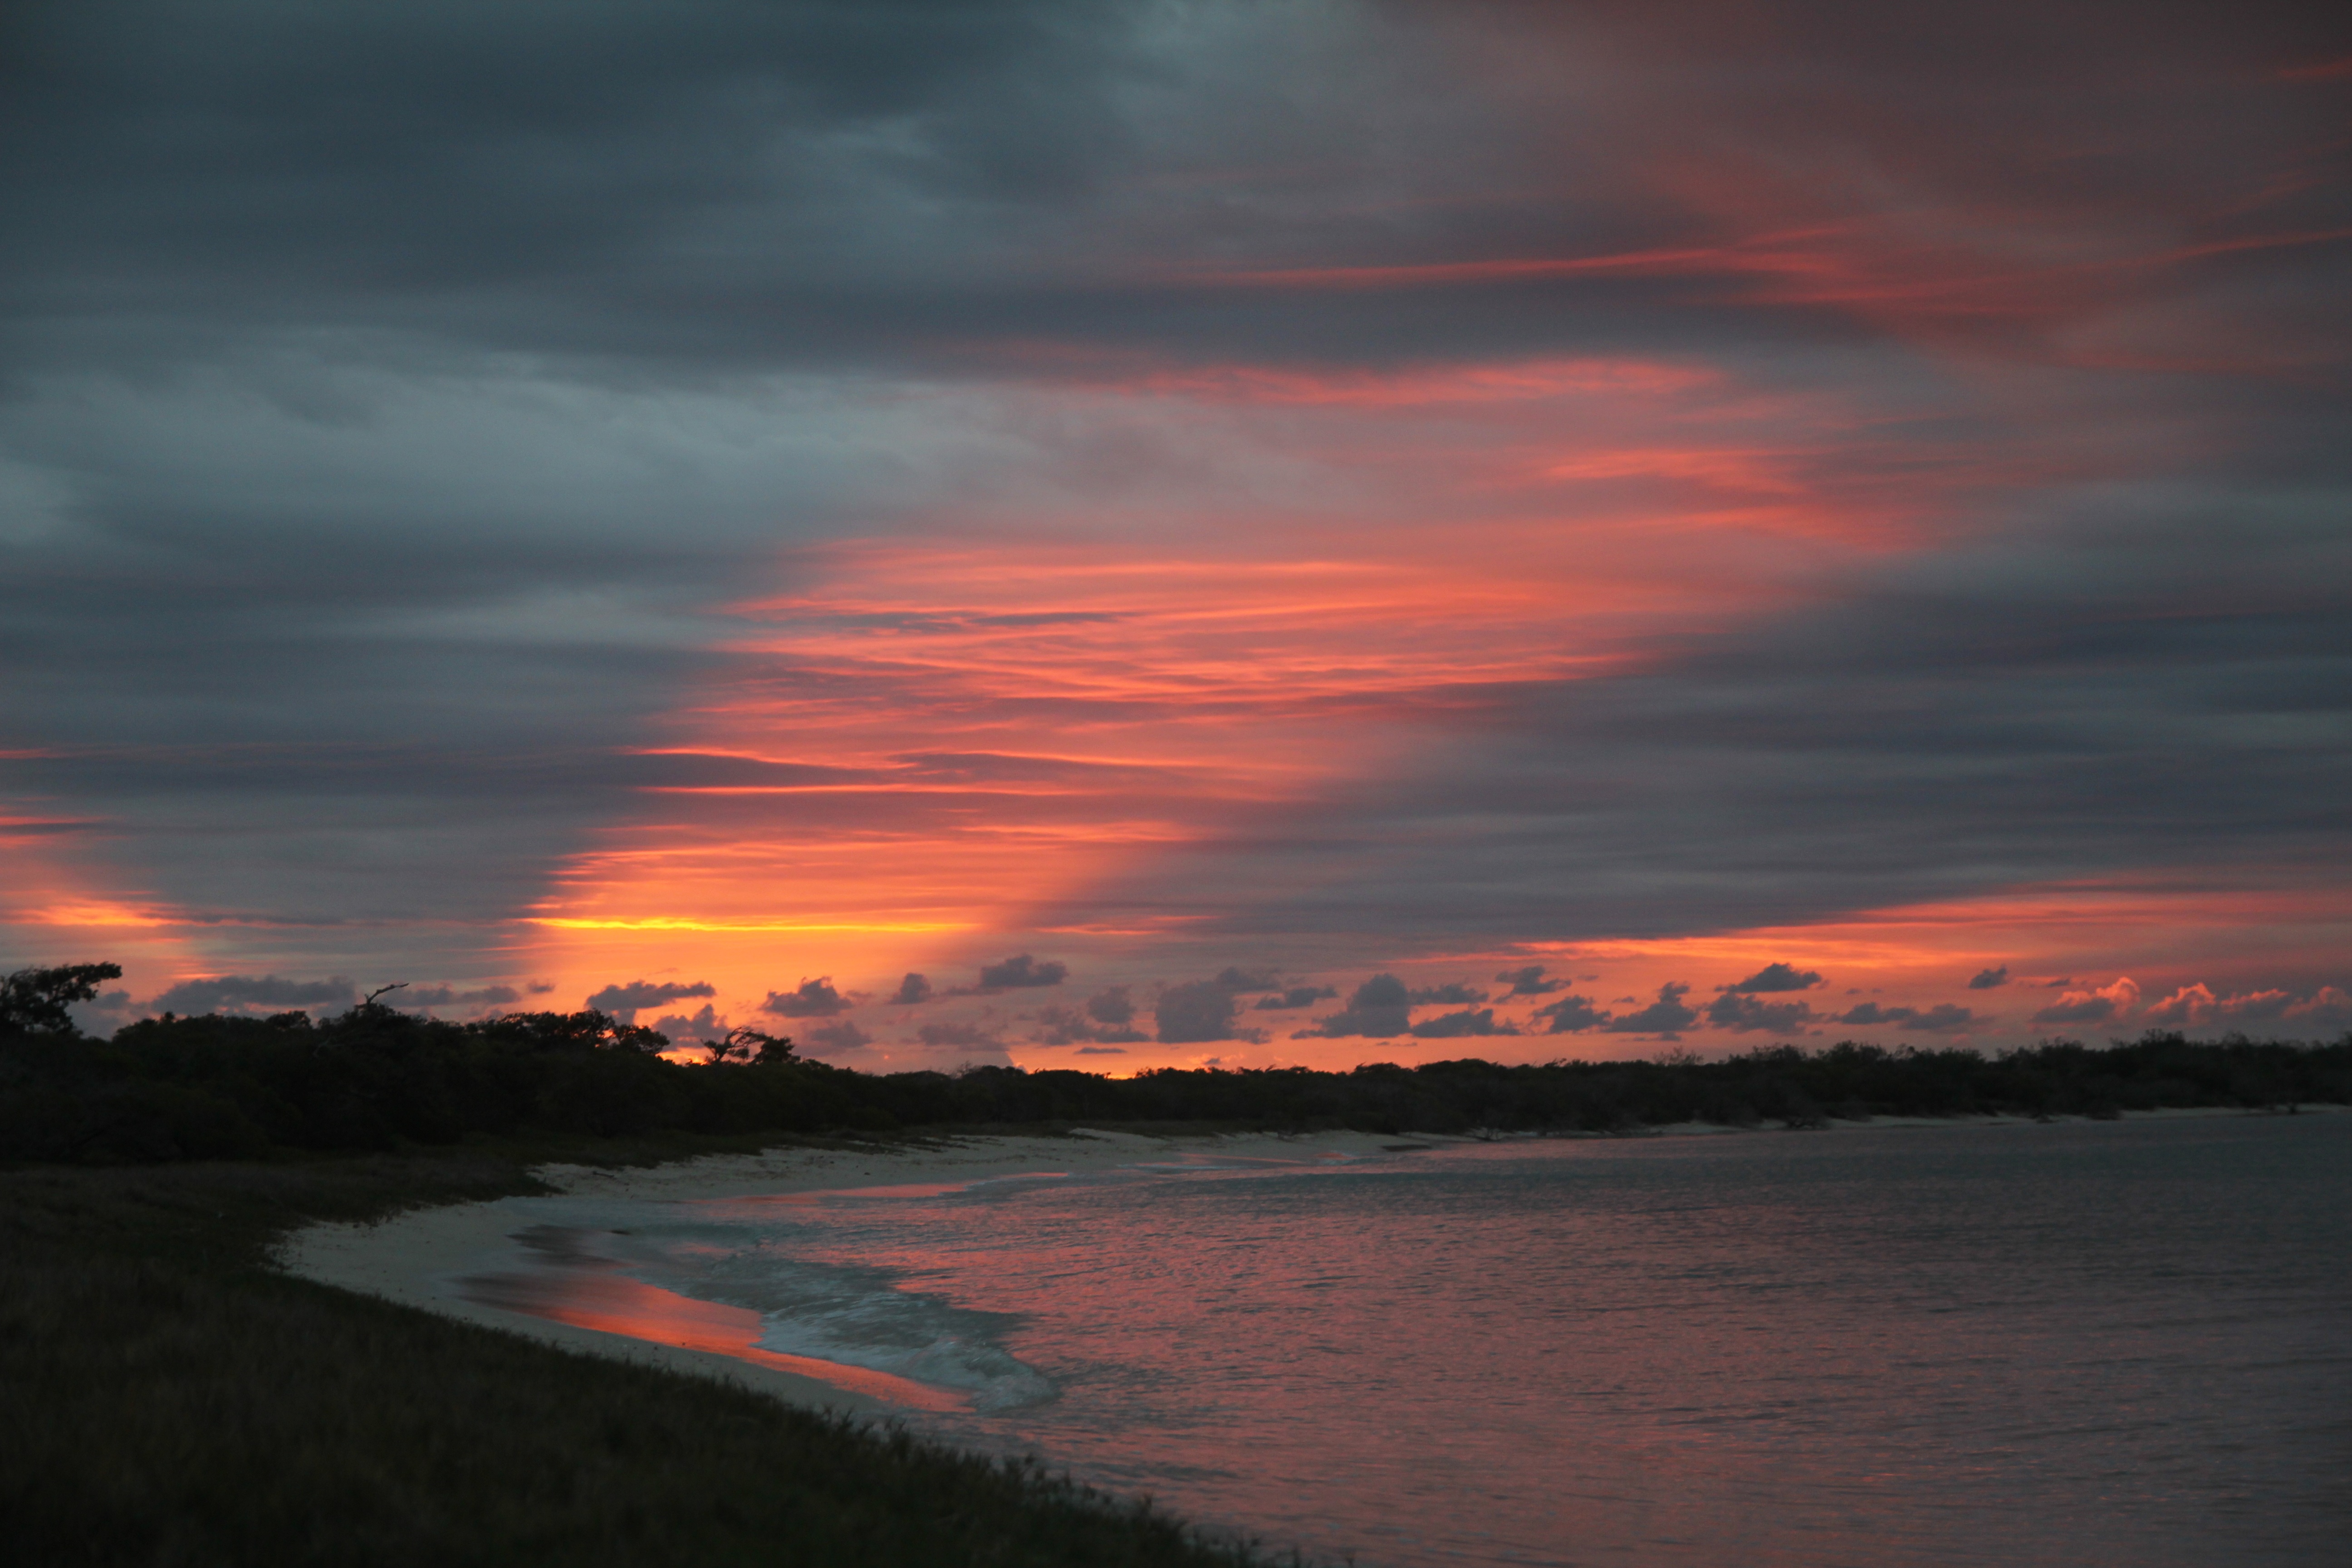
beach, sea, coast, ocean, horizon, cloud, sky, sunrise, sunset, morning, wave, dawn, atmosphere, dark, dusk, evening, reflection, rainy, down, dramatic, afterglow, sun's rays, meteorological phenomenon, red sky at morning, tapeworm